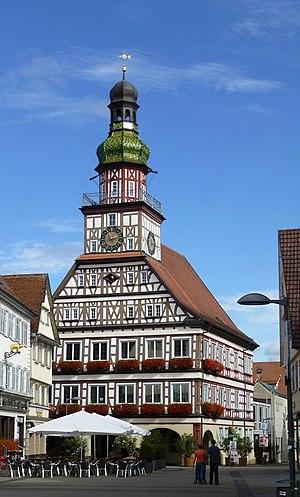
Kirchheim unter Teck est une ville située en République fédérale d'Allemagne dans le Land du Bade-Wurtemberg.